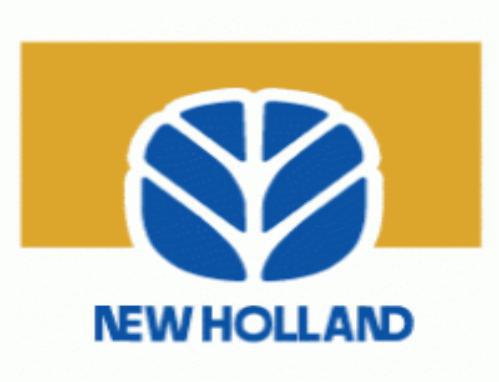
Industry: Others